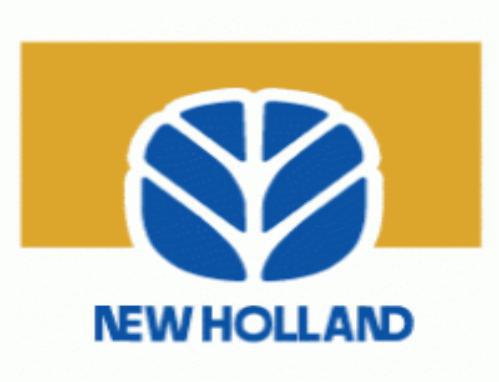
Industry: Others